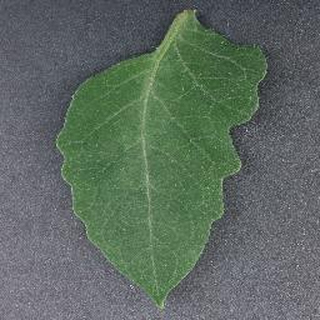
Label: healthy_tomato